Swades

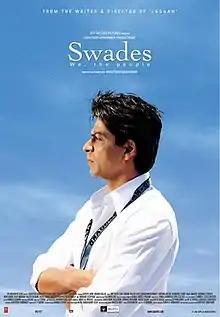
Theatrical release poster

Swades is a 2004 Indian Hindi-language drama film co-written, directed and produced by Ashutosh Gowariker. The film stars Shah Rukh Khan, alongside Gayatri Joshi, Kishori Ballal, Daya Shankar Pandey, Rajesh Vivek, and Lekh Tandon.